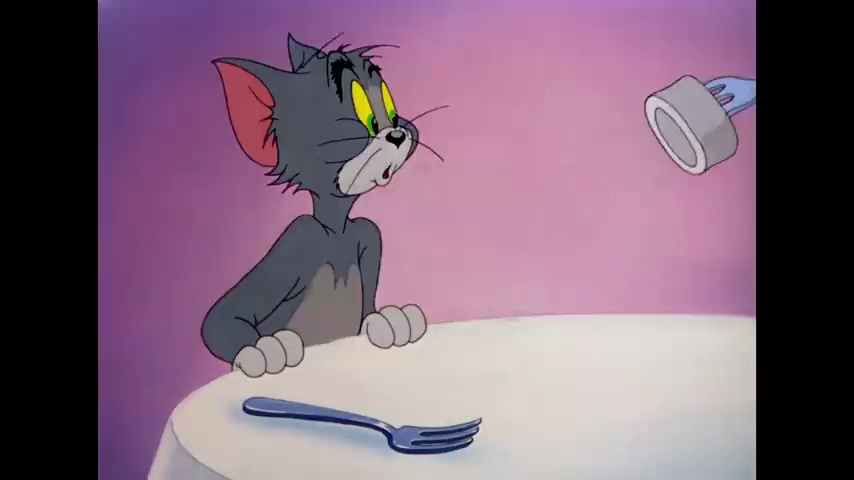
Portrait style: Cartoon Portrait